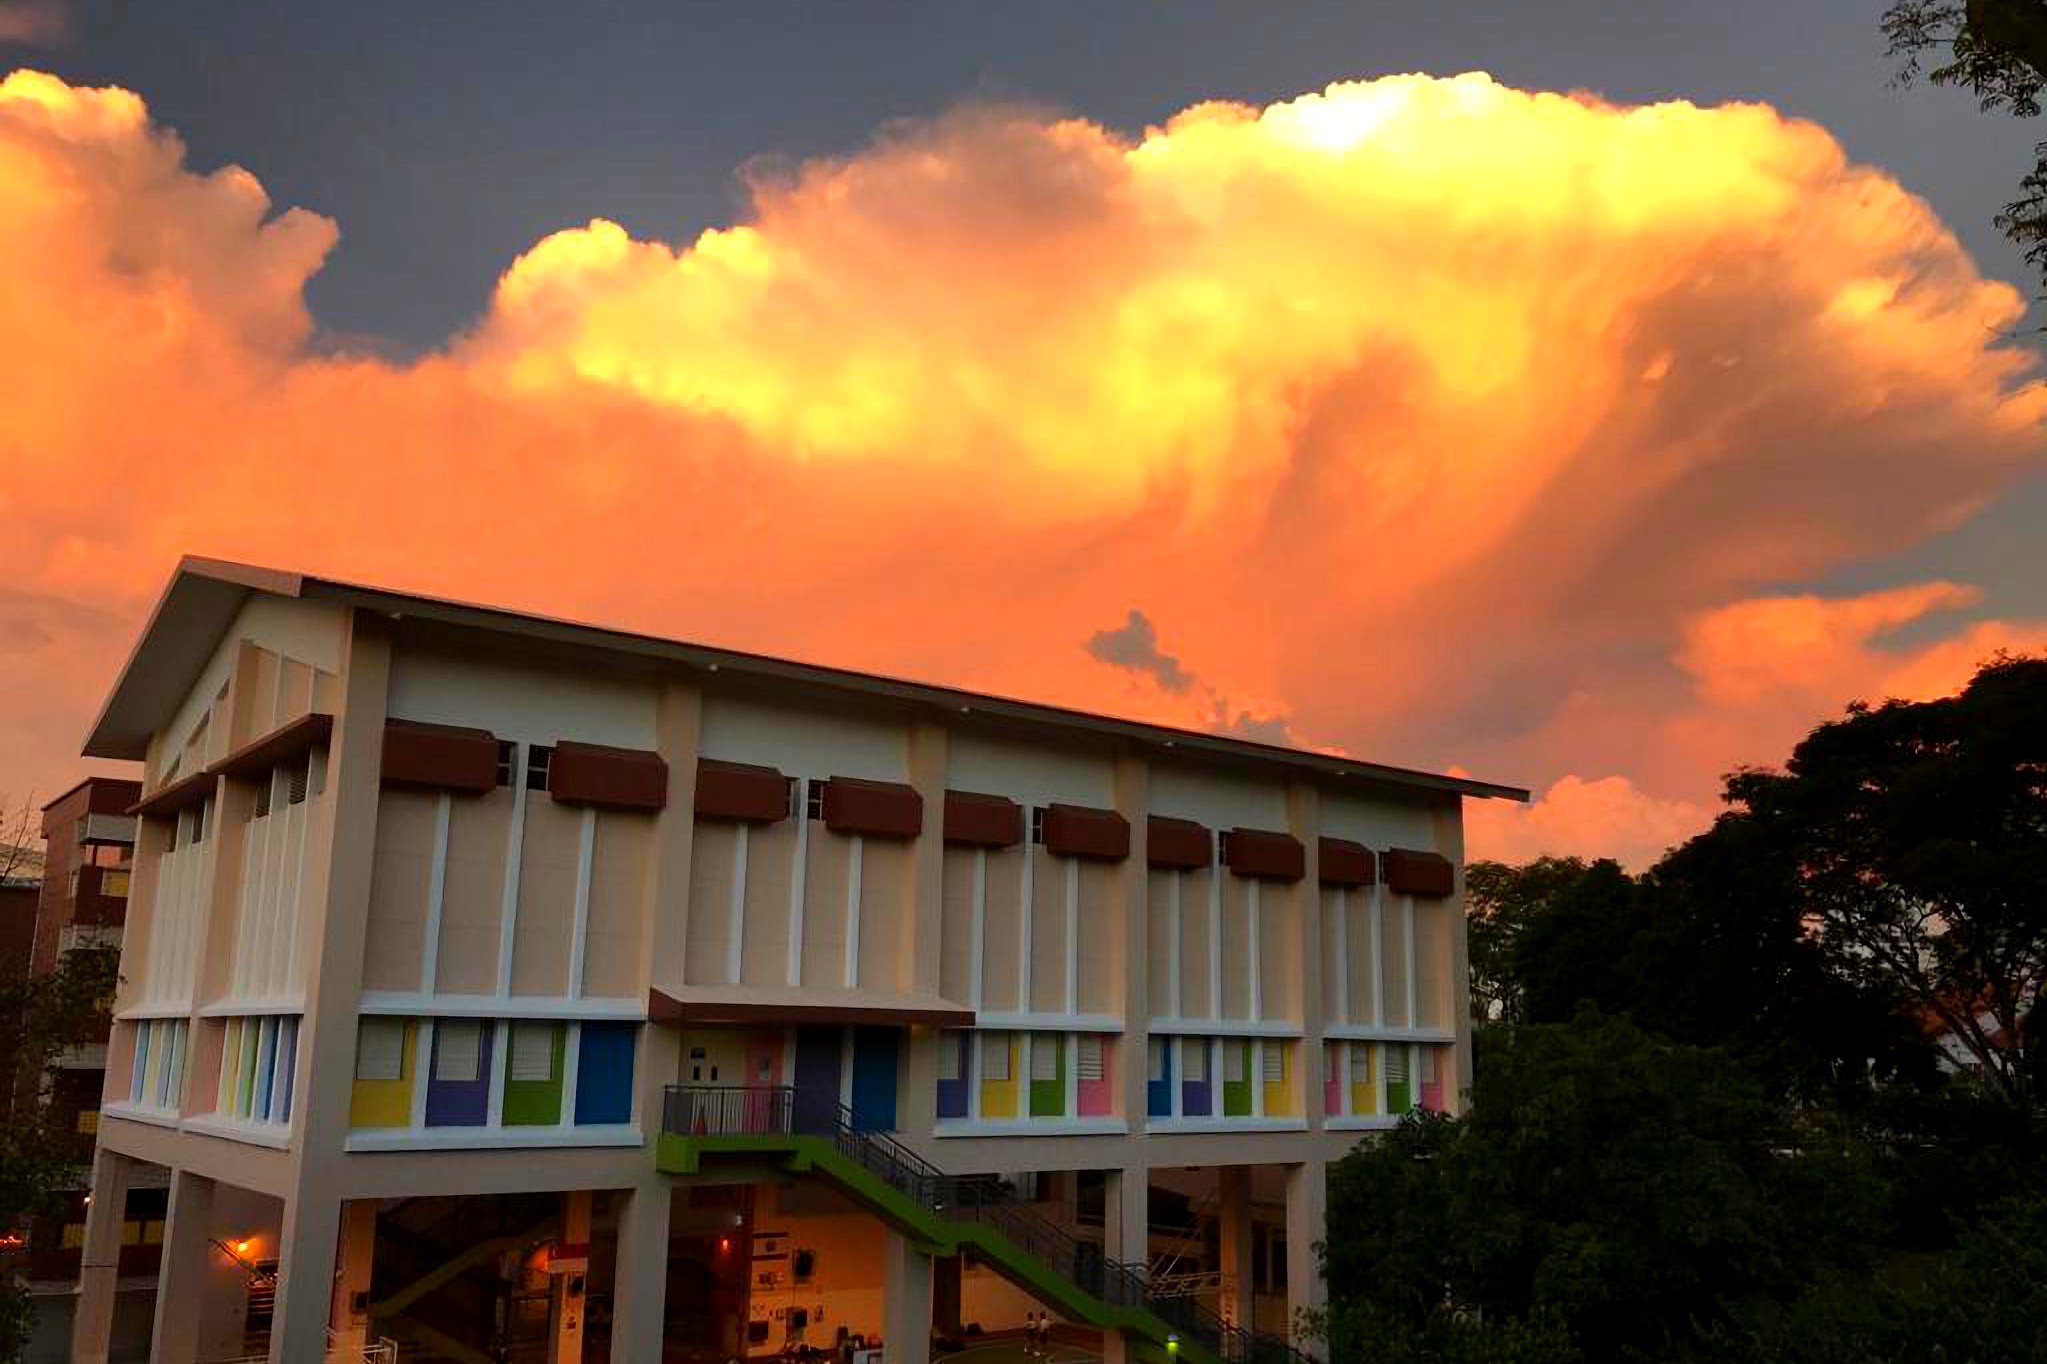
wetland, photographer, sungei buloh, singapore, river, sky, cloud, house, property, architecture, home, building, orange, real estate, tree, residential area, evening, sunset, facade, estate, apartment, leisure, meteorological phenomenon, dusk, roof, hotel, city